2AY

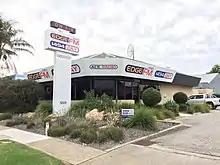
2AY and Edge FM studios in Albury

2AY Albury was founded by AWA and opened on 17 December 1930. In 2005, 2AY and sister station 104.9 Star FM were purchased by DMG Radio Australia. Later in 2005, Macquarie Regional RadioWorks, through its purchase of most DMG Radio Australia's regional assets, owned 2AY, Star FM, and former cross-town rival 105.7 The River. Due to cross media ownership laws limiting the number of radio stations owned by one company in a market to two, Macquarie was required to sell one station. 2AY was sold in September 2005 to Ace Radio.